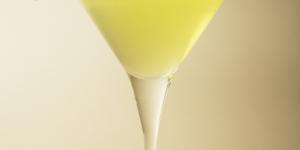
green demon